Dayton, Kentucky

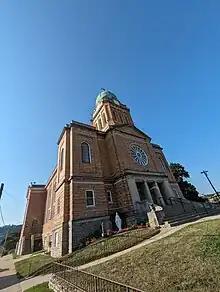
The Saint Bernard Church in Dayton, KY.

Dayton is located in the northernmost part of Campbell County on the inside of a bend in the Ohio River. It is the northernmost community in Kentucky as well. Dayton is bordered by Bellevue to the southwest and Fort Thomas to the southeast. To the north, across the Ohio River, is Cincinnati in Hamilton County, Ohio. The closest bridge across the Ohio is the Daniel Carter Beard Bridge on Interstate 471, connecting Newport with Cincinnati.